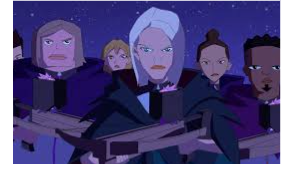
Portrait style: Cartoon Portrait